Ray Lawson

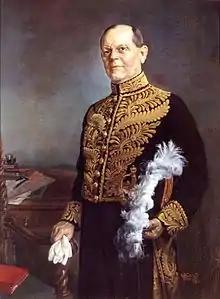

Frank Ray Lawson (August 30, 1886 – April 4, 1980), was the 17th Lieutenant Governor of Ontario, Canada, from 1946 to 1952.